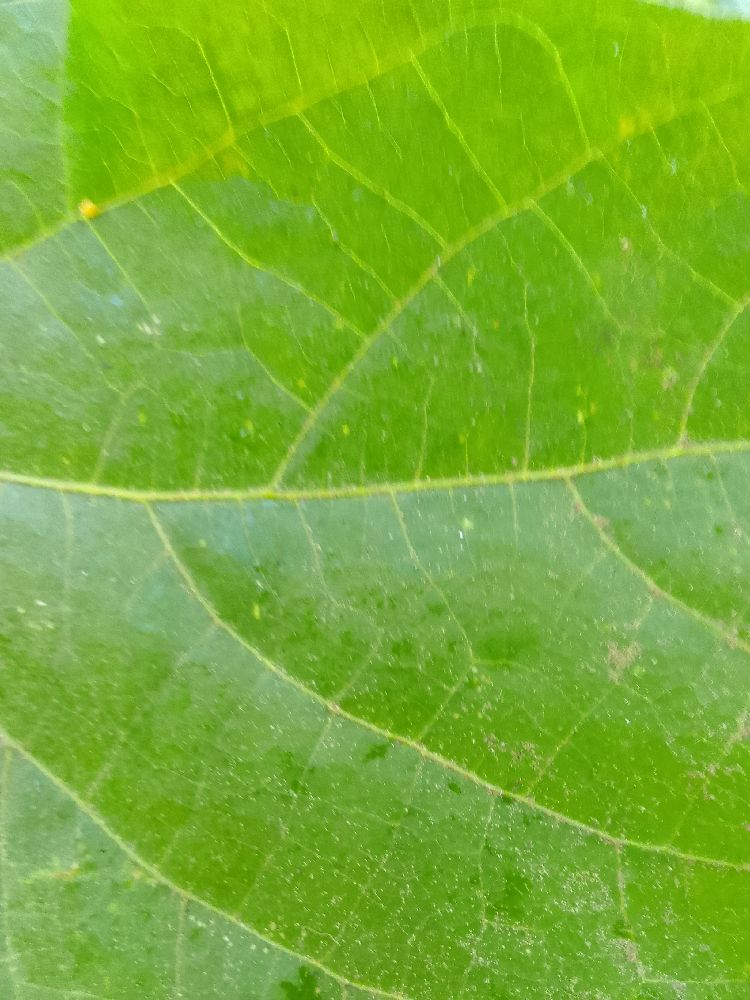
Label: healthy